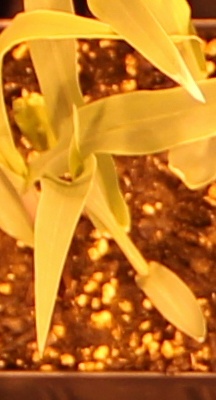
Label: Corn